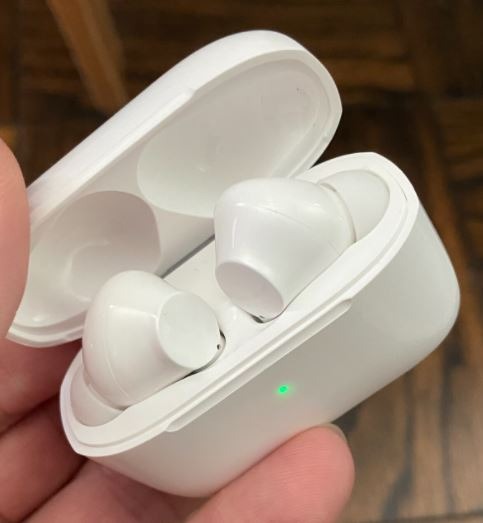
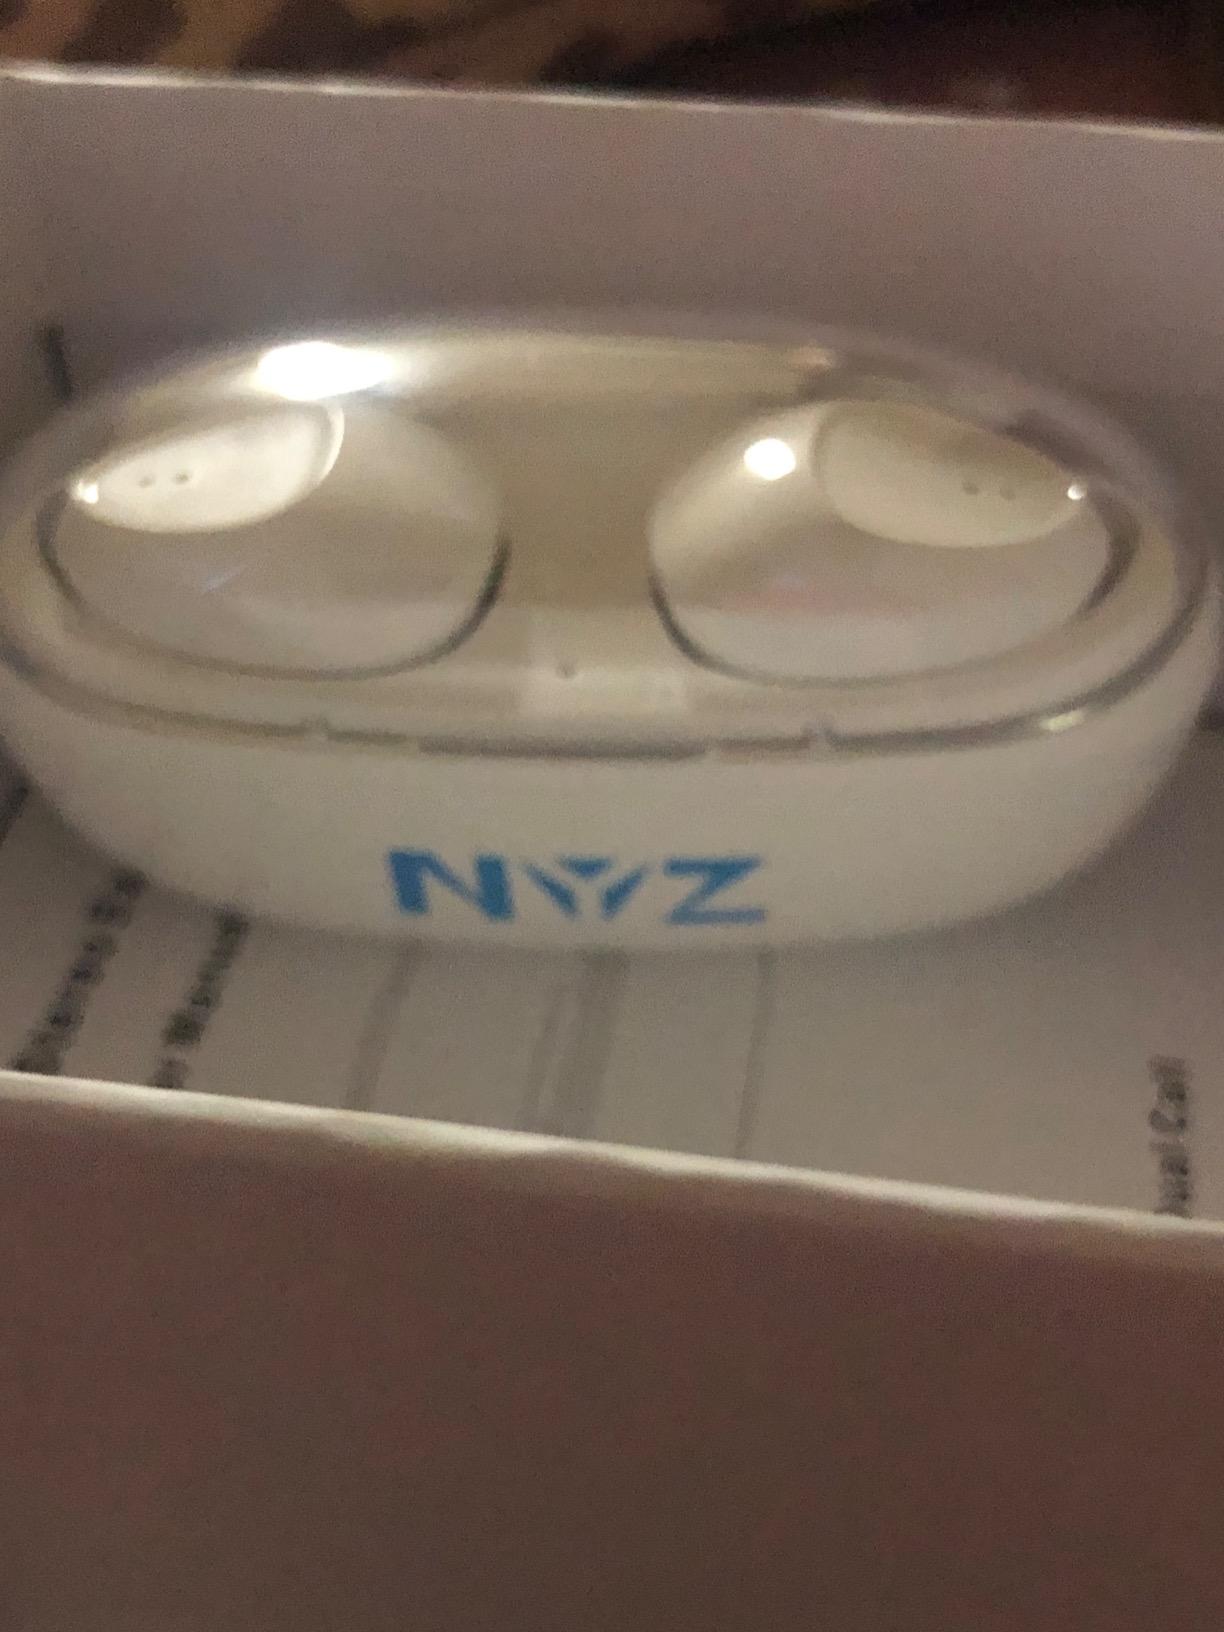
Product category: earbuds
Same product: no